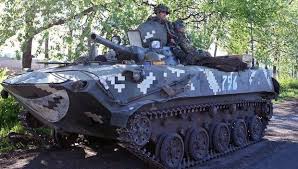
Label: BMD